Early history of American football

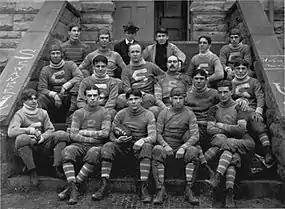
Sewanee's 1899 "Iron Men".

On December 14, 1889, Wofford defeated Furman 5 to 1 in the first intercollegiate game in the state of South Carolina. The game featured no uniforms, no positions, and the rules were formulated before the game. 1896 saw the first instance of the "Big Thursday" Clemson–South Carolina rivalry in Columbia, another seminal moment in football below the South Atlantic States.